Giebelstadt Army Airfield

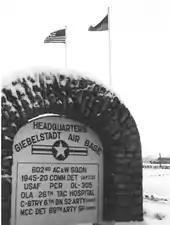
Entrance to Giebelstadt Air Base, early 1960s

KG 155 was replaced by the formation of "Kampfgeschwader 53" "Legion Condor" (KG 53) in January 1939, being equipped also with He 111s. The bomber unit remained until August 1939, when at the brink of World War II it was reassigned to Ansbach where it engaged in operations over Poland. During the "Phony War" with the British and French, "Kampfgeschwader 2" (KG 2) was based there with Dornier Do 17Zs between February and March 1940.